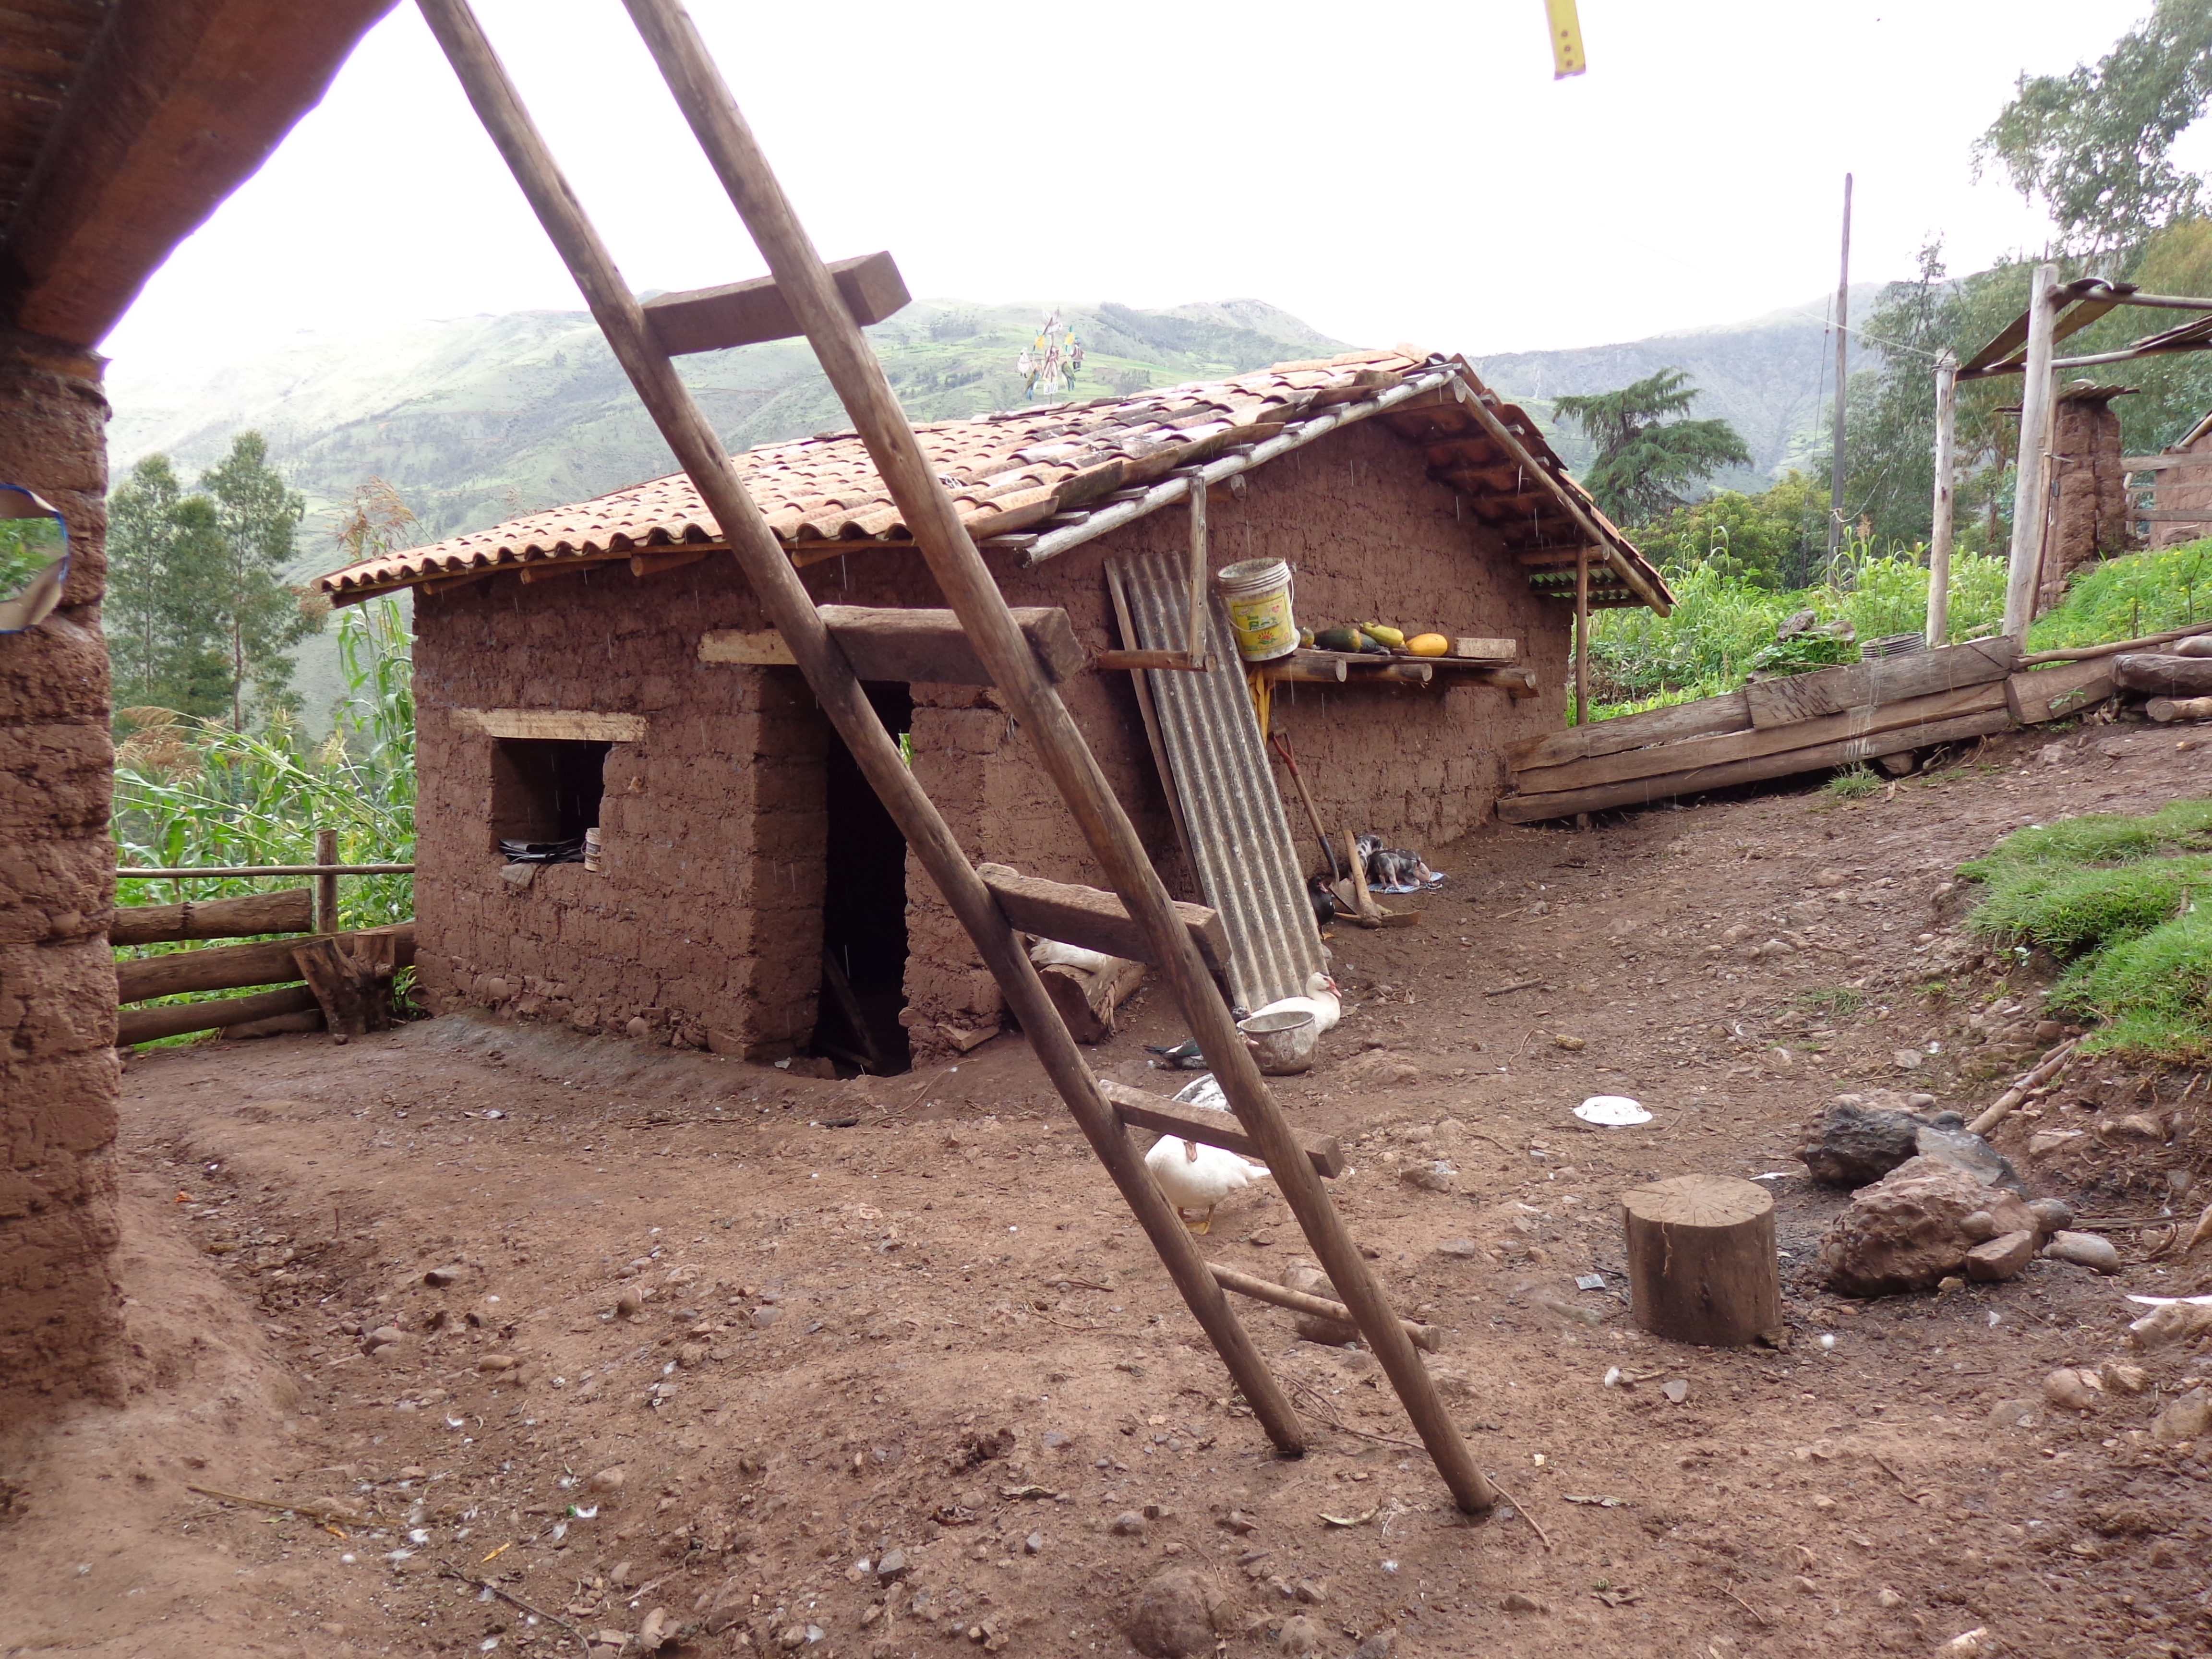
landscape, nature, wood, house, hut, village, soil, rural area, outdoor structure